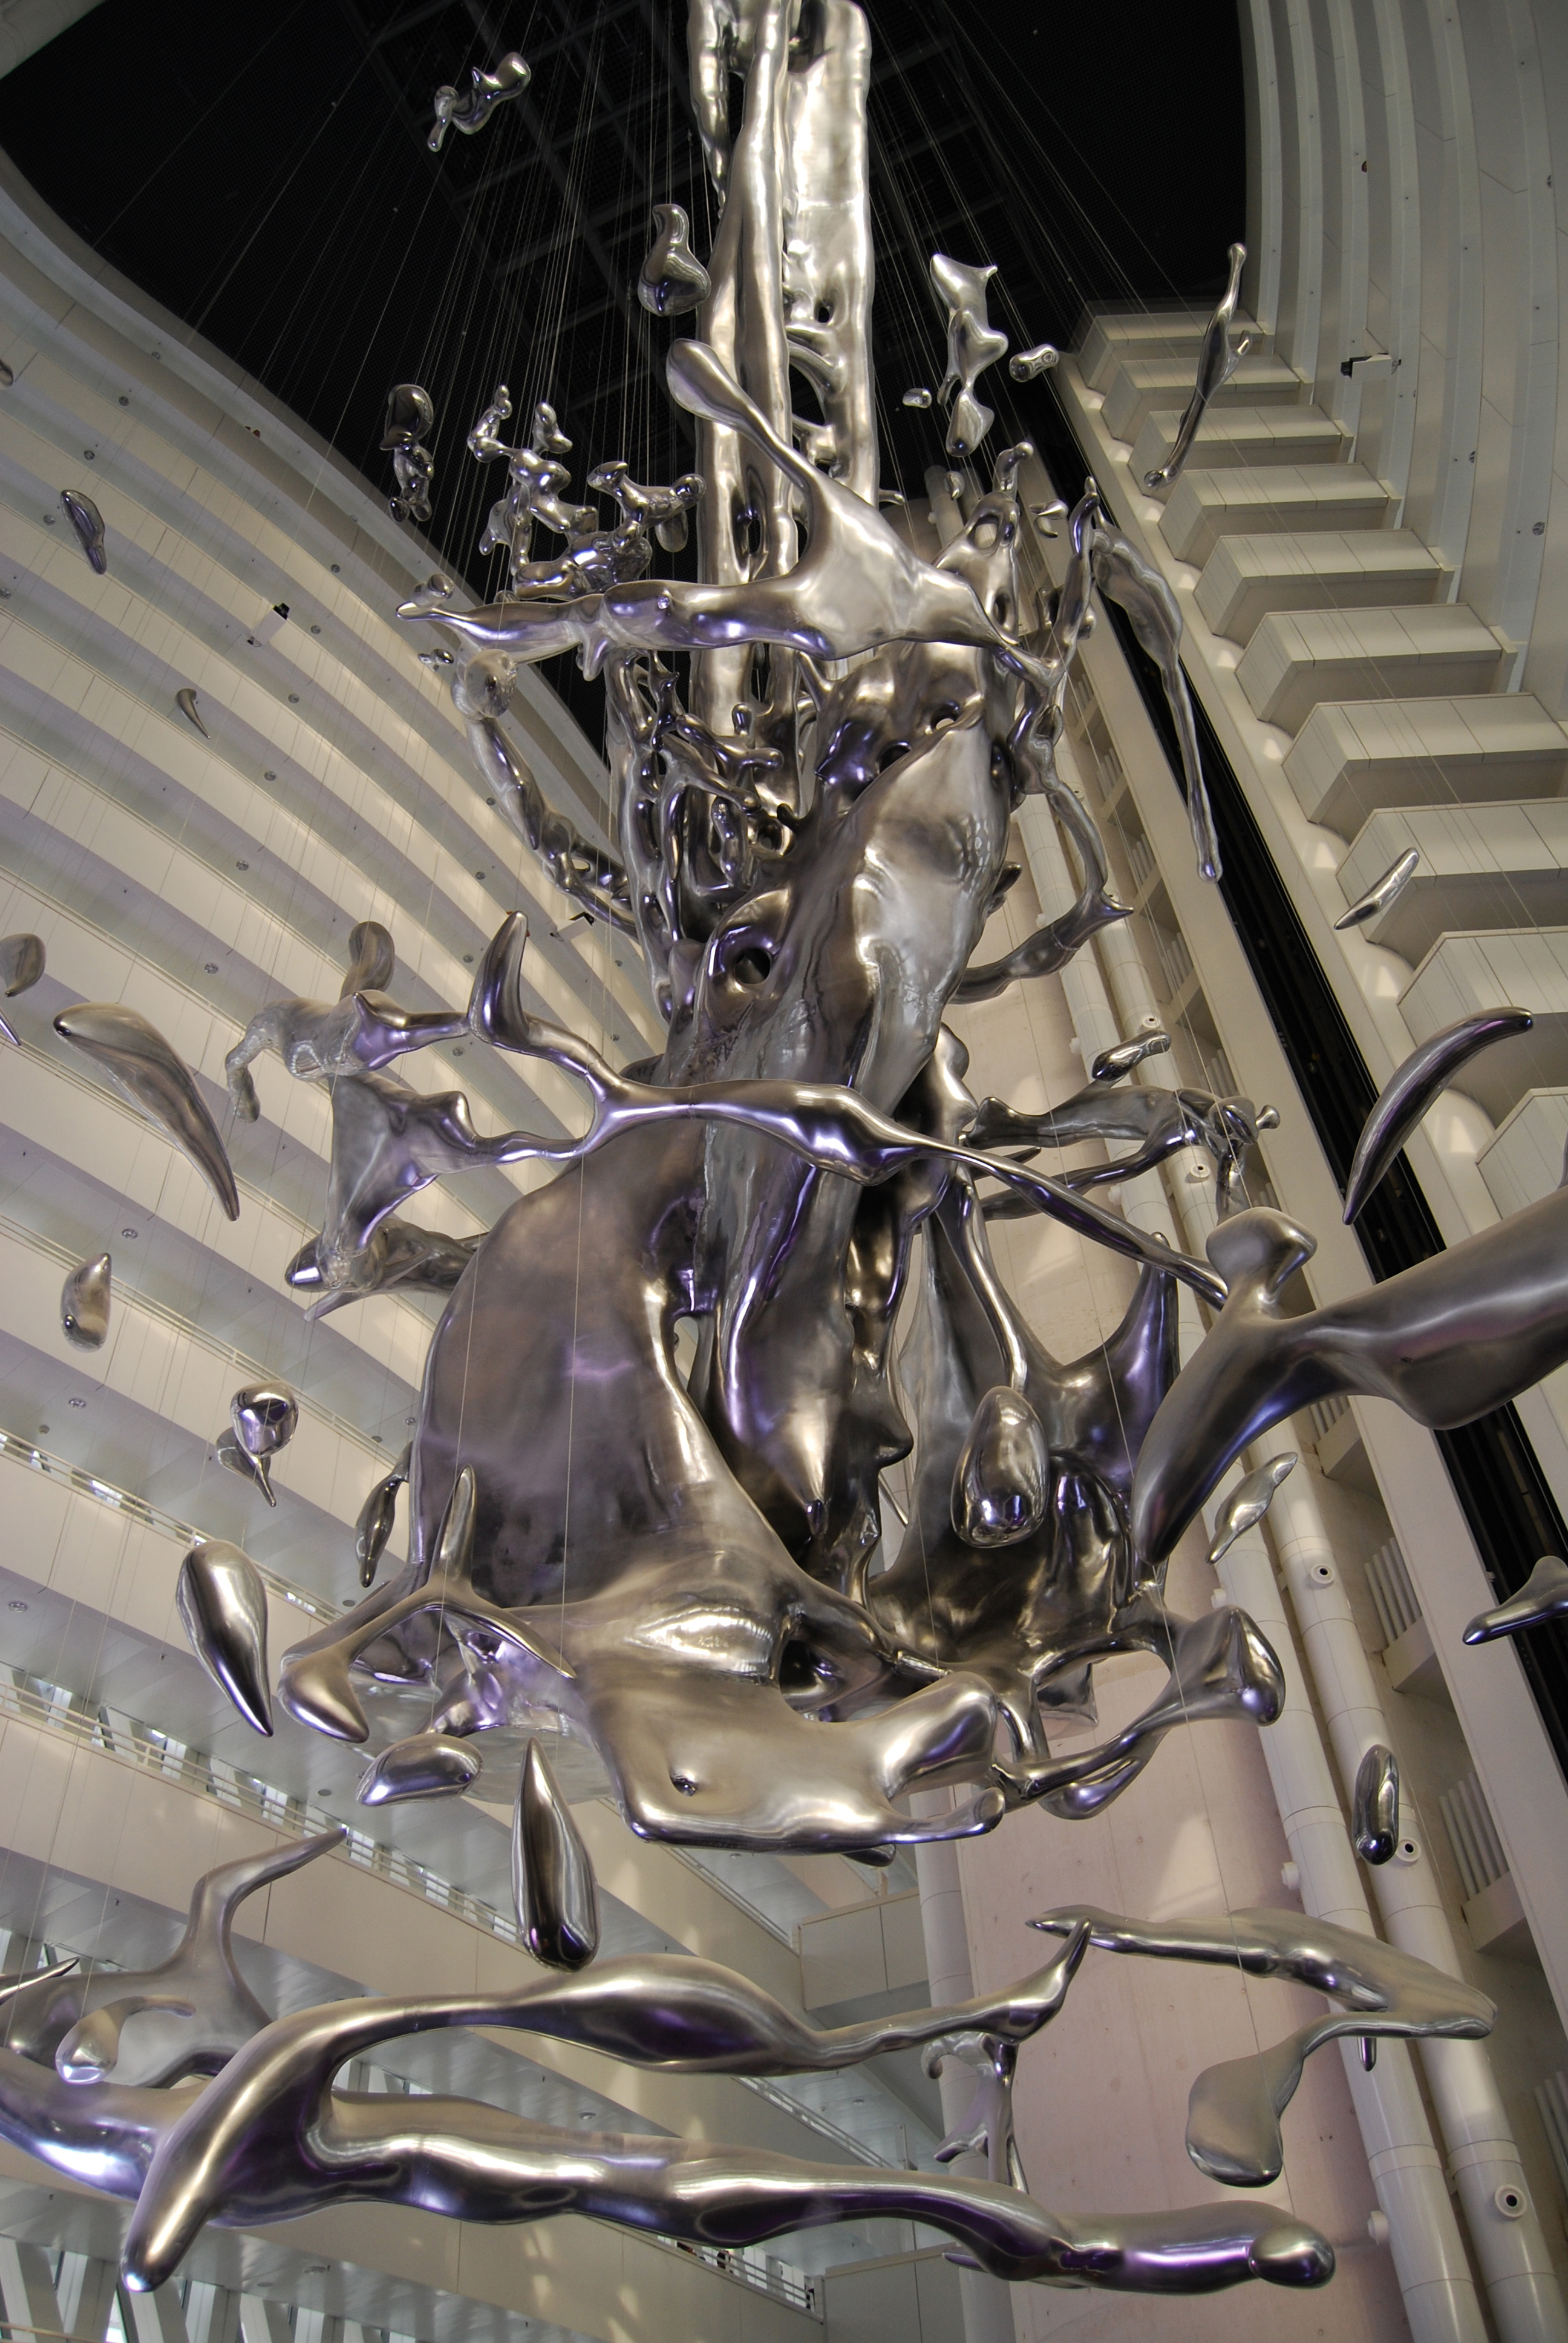
glass, europe, vehicle, motorcycle, lighting, creativecommons, spain, espagne, engine, stock, ccby, 2d, carloszgz, cmstoolsphotoring, freeculturalworks, openlicense, freepictures, europa, saragosse, aragon, notags, zaragoza, espana